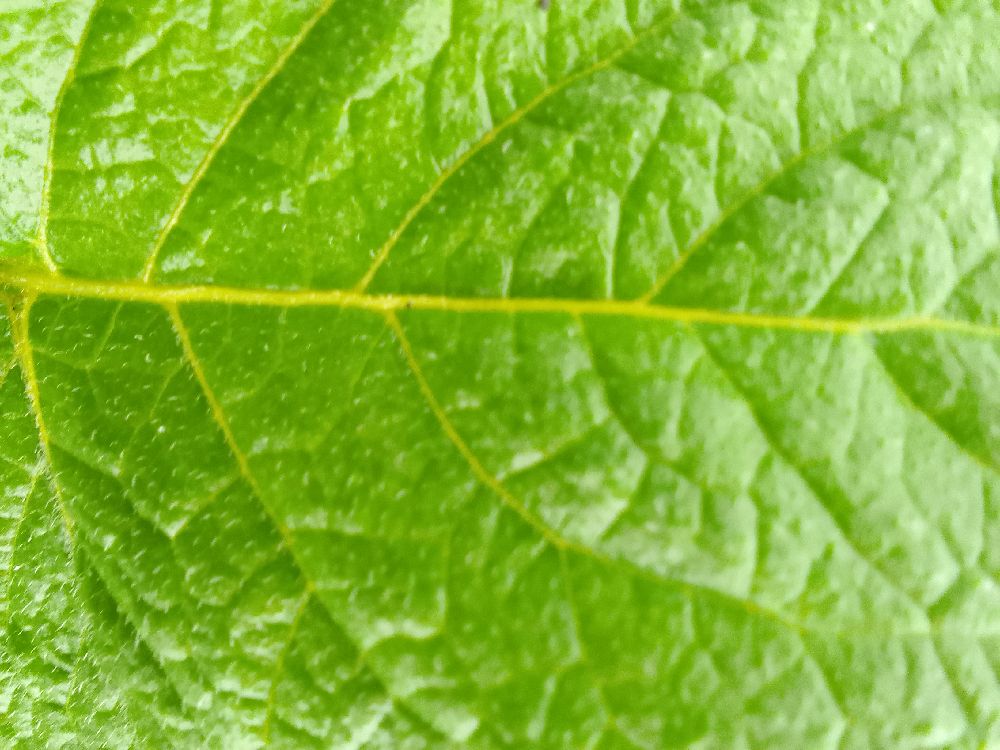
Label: Healthy